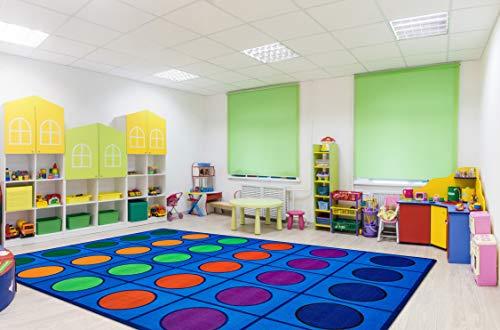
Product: Seating Circles Rug, 8' x 12'
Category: Home & Kitchen | Home Décor | Kids' Room Décor | Rugs
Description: Made with double stitched edges and stain protection materials.
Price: $552.71
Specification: ASIN:B00KWNM6XO|ShippingWeight:42pounds|DateFirstAvailable:June10,2014